The Kiss (1974 film)

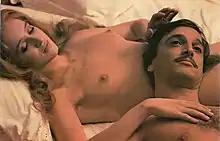
Elena and Guido

The Kiss or The Kiss of Death is a 1974 Italian historical drama film directed by Mario Lanfranchi and starring Maurizio Bonuglia, Eleonora Giorgi and Martine Beswick.